Palencia mining basin

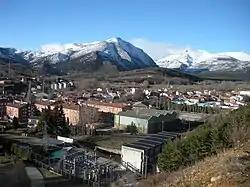
Velilla del Río Carrión, one of the main centers of the Palencia anthracite industry, and which since 2005 has housed the only two subway mines remaining in the region: Carbones San Isidro y María, owned by Fernando García Brugos, and the Las Cuevas pit, which belonged to UMINSA, the main national company in the sector, and whose president was Victorino Alonso.

The closure of mining facilities in Montaña Palentina was progressive since 1990. Antracitas Valdehaya in Guardo and Minera Palentina in Lores were added to the closures of the Bergel Group. During this period, open pit mining of coal reserves also began in Guardo and Velilla del Río Carrión. Despite being considered essential by the businessmen for the survival of the sector, the open-pit mines aroused from the beginning the mistrust of part of the population, who, through anti-cutting coordinators, opposed the projects, arguing ecological reasons.